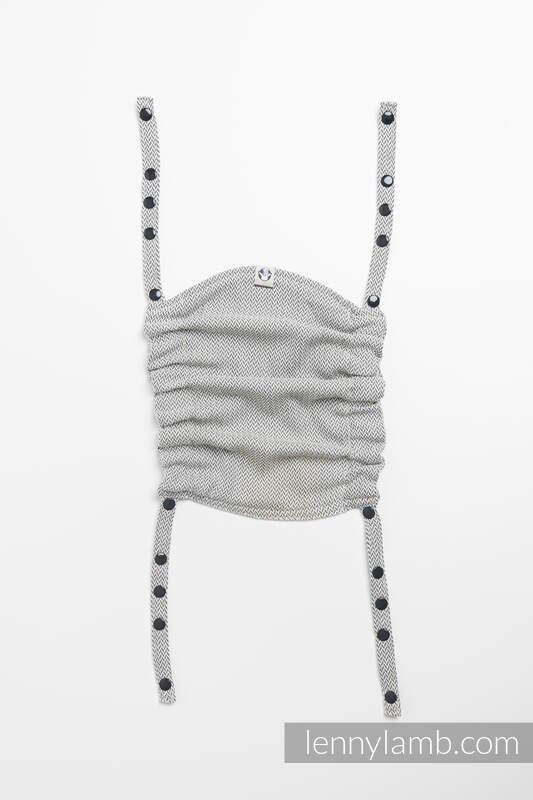
Huva för bärsele - LITTLE HERRINGBONE GREY
Produktgrupp: Huva för bärsele Passar alla Lenny Lambs bärselar Material: 100% bomull Mönster: Herringbone Vikt: 250g/m² Tygtyp: Vävd Design: Little Herringbone Kollektion: Basic Line Den universella huvan för bärselar är ett praktiskt och funktionellt tillbehör som ger skydd och komfort för ditt barn under dagliga promenader, utflykter och resor. Enkel passform : Lätt justerbar till olika bärselemodeller. Bekväma tryckknappar : Har bekväma tryckknappar för snabb, säker och stabil fastsättning på hållaren, samt enkel borttagning. Stöd för en sovande baby: Stöder säkert huvudet på ett sovande barn. Väderskydd : Skyddar mot vind och kyla. Högkvalitativt tyg : Tillverkat av andningsbara, högkvalitativa naturliga vävda tyger. Mängd stilar : Finns i olika färger och mönster, så att alla kan hitta något de gillar. Huvan passar följande bärselar: LennyLight , LennyTwin , LennyHip , LennyUpGrade , LennyHybrid , LennyPreschool och Onbuhimo Preschool .
Brand: LennyLamb
Category: Baby & Toddler > Baby Transport Accessories > Baby Carrier Accessories > Baby Carrier Hoods